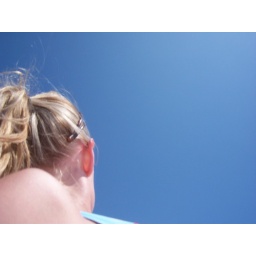
104: Not a cloud in the sky